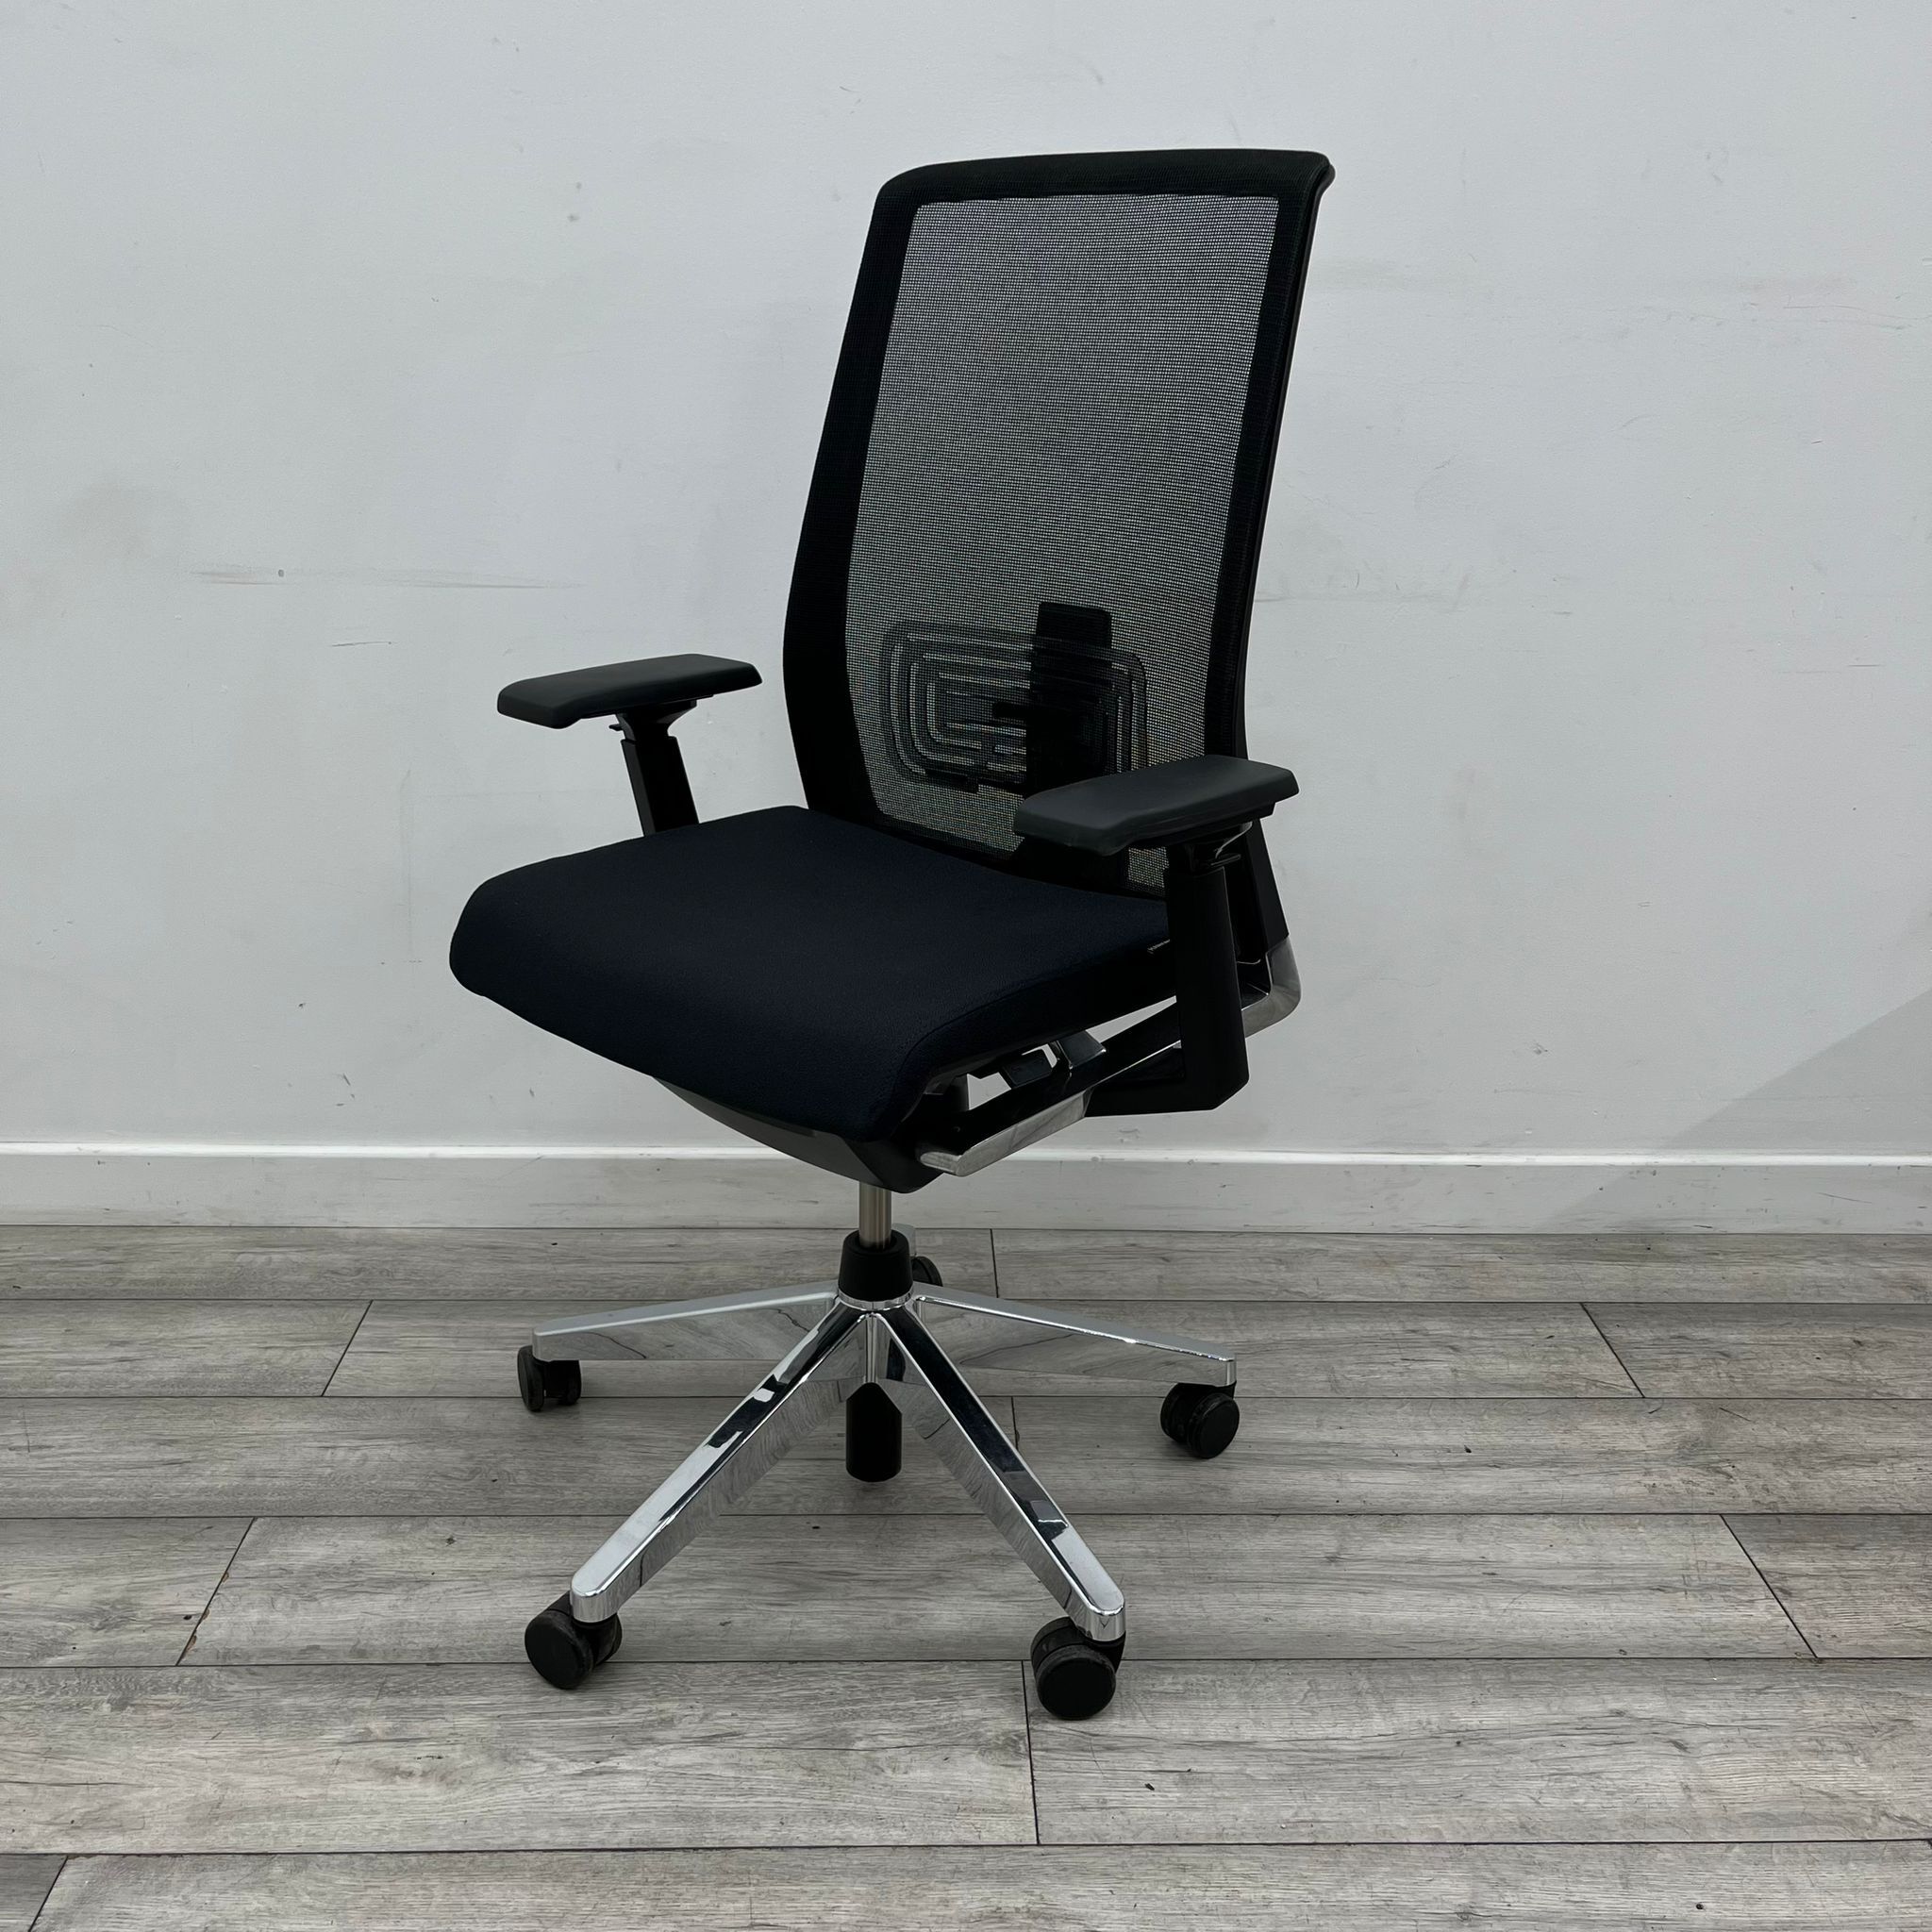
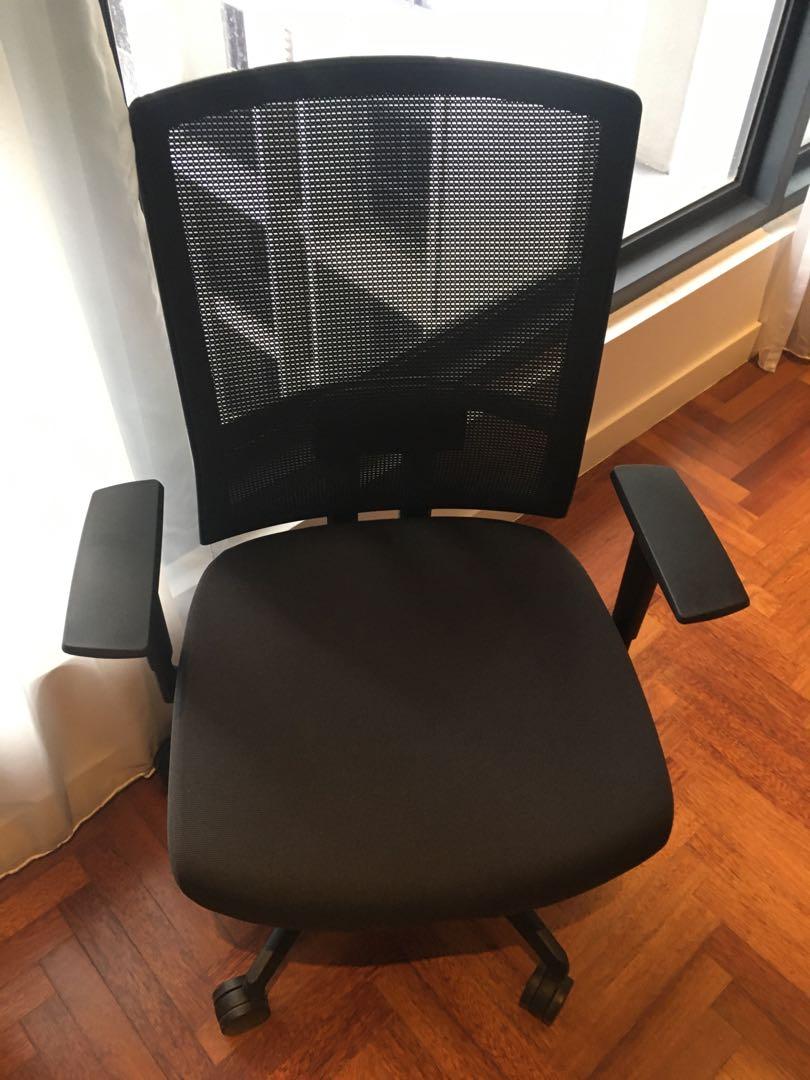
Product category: items_chair
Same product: no